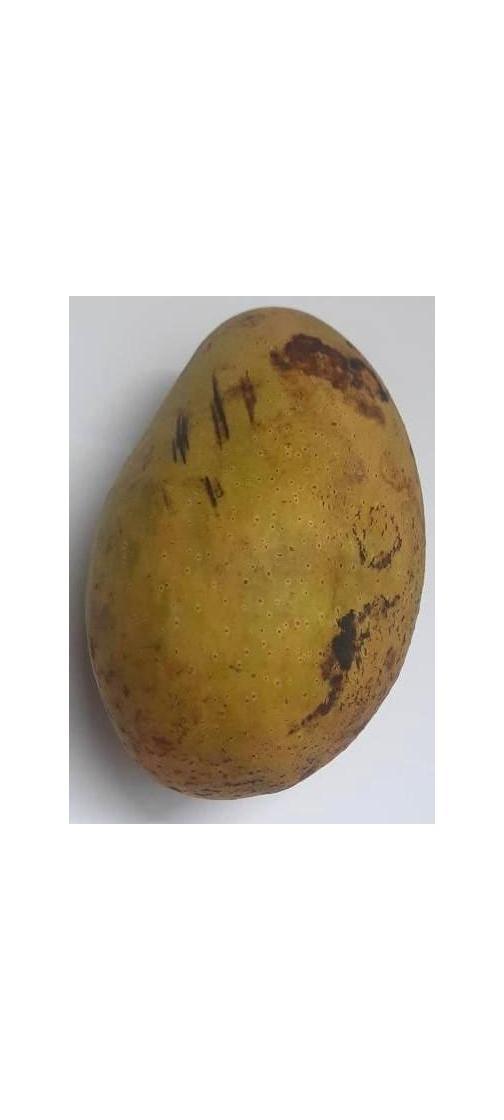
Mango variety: Ashshina Classic